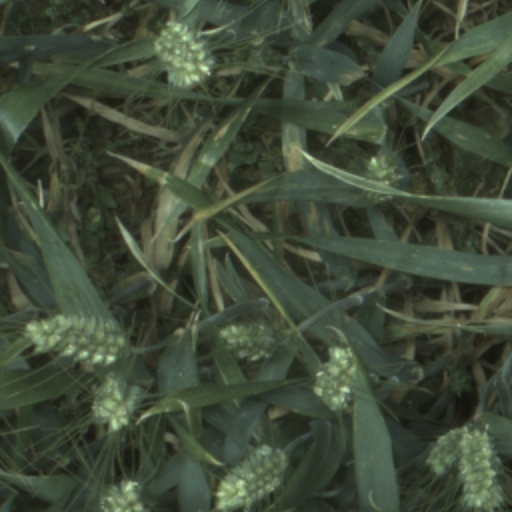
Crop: wheat